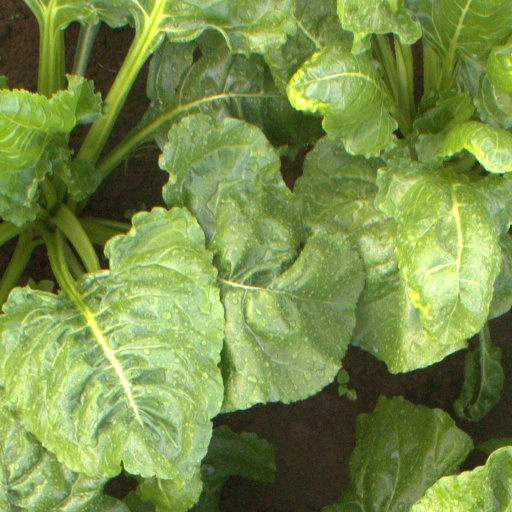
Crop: sugar beet